WRGV

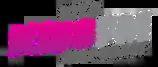
Kiss FM logo, 2015-2017

In February 2010, the station ceased the "My 107.3" format and began simulcasting sister station WMXC. On February 26, 2010, at 8:00 a.m., WYCL flipped to rhythmic adult contemporary format, branded as "107.3 The Groove". The first song on The Groove was "Into the Groove" by Madonna. On March 5, 2010, WYCL changed their call letters to WRGV to go with "The Groove" branding. After a year as a Rhythmic AC, WRGV evolved to Rhythmic Top 40 in April 2011. On September 2, 2011, WRGV changed their format to Top 40 (CHR), branded as "107.3 Hit Music Now". It featured the syndicated "Elvis Duran Morning Show" and former WABB staffers Reid and Matt McCoy. On July 20, 2015, WRGV rebranded as "107.3 Kiss FM".